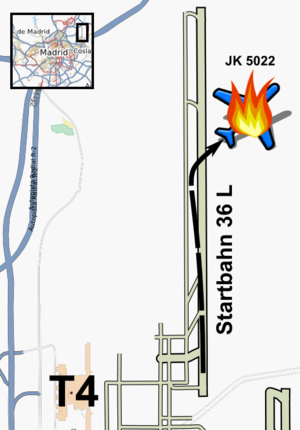
Position du crash du Vol 5022 Spanair. Русский: Место катастрофы рейса JK 5022 20 августа 2008 в аэропорту Барахас в Мадриде.